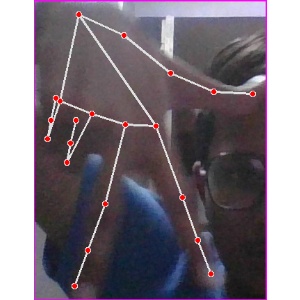
अक्षर: ग